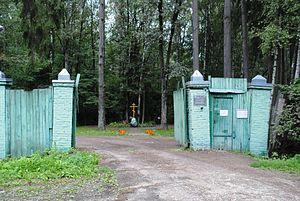
Jānis Bērziņš ou Ian Karlovitch Berzine, de son vrai nom Pēteris Ķuzis, est un agitateur, un homme de main et un membre des services soviétiques d'origine lettonne.
L’Ordre opérationnel n° 00447 du NKVD est un Ordre très secret émis le 30 juillet 1937 par le NKVD, qui joue le rôle de ministère de l'intérieur de l'URSS. Sur la base de cet Ordre, de 800 000 à 820 000 personnes ont été arrêtées, dont entre 350 000 et 445 000 ont été fusillées, le reste dirigé vers les camps du Goulag. À cette occasion, les quotas fixés à l'origine selon les régions — 233 700 personnes devaient être arrêtées, dont 59 200 devaient être fusillées — ont été multipliés par plusieurs unités. C'est ainsi que cela devint la plus grosse opération de masse de la Grande Terreur.